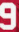
Number: 9